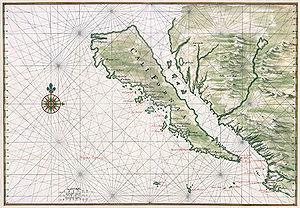
Carte de la Californie en tant qu’île. Encre et aquarelle.